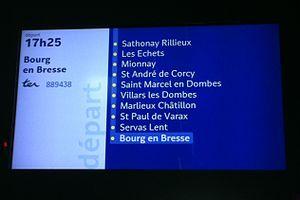
Tableau de la ligne Lyon - Bourg-en-Bresse à Part-Dieu.
La gare de Saint-Marcel-en-Dombes est une gare ferroviaire française de la ligne de Lyon-Saint-Clair à Bourg-en-Bresse, située sur le territoire de la commune de Saint-Marcel, dans le département de l'Ain, en région Auvergne-Rhône-Alpes.
La gare de Villars-les-Dombes est une gare ferroviaire française de la ligne de Lyon-Saint-Clair à Bourg-en-Bresse, située sur le territoire de la commune de Villars-les-Dombes, dans le département de l'Ain, en région Auvergne-Rhône-Alpes.
La gare de Mionnay est une gare ferroviaire française de la Ligne de Lyon-Saint-Clair à Bourg-en-Bresse, située sur le territoire de la commune de Mionnay, dans le département de l'Ain, en région Auvergne-Rhône-Alpes.